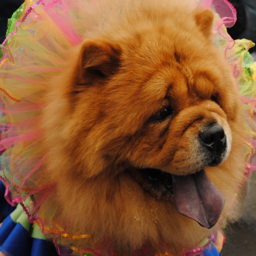
fluffy dogs that look like bears - photo #